Peter Stone (Chicago Justice and Law & Order: Special Victims Unit)

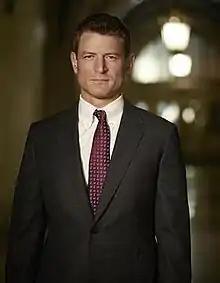
Peter Stone in a promotional image for "Chicago Justice"

Peter Stone is a fictional character portrayed by Philip Winchester. Stone was initially a guest character as part of a backdoor pilot in the third season of the police procedural "Chicago P.D." Following the success of the backdoor pilot and his character, Winchester was cast as a main character in "Chicago Justice", a spin-off of "Chicago P.D." During the character's time in the "Chicago" franchise a guest appearance was also made in "Chicago Med". Following the cancellation of "Chicago Justice", Winchester was cast as a series regular in "". He departed "SVU" ahead of the series' twenty-first season.